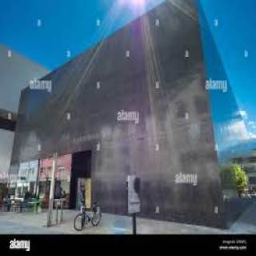
Kunstmuseum Liechtenstein